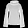
Label: Pullover